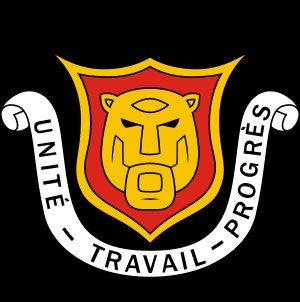
Burundis nationalvåben
Burundis nationalvåben
Burundis nationalvåben består af et rødt skjold med et løvehoved. Bag skjoldet er der tre krydsede traditionelle afrikanske spyd. Under skjoldet ses et bånd med landets valgsprog på fransk: Unité, Travail, Progrès.